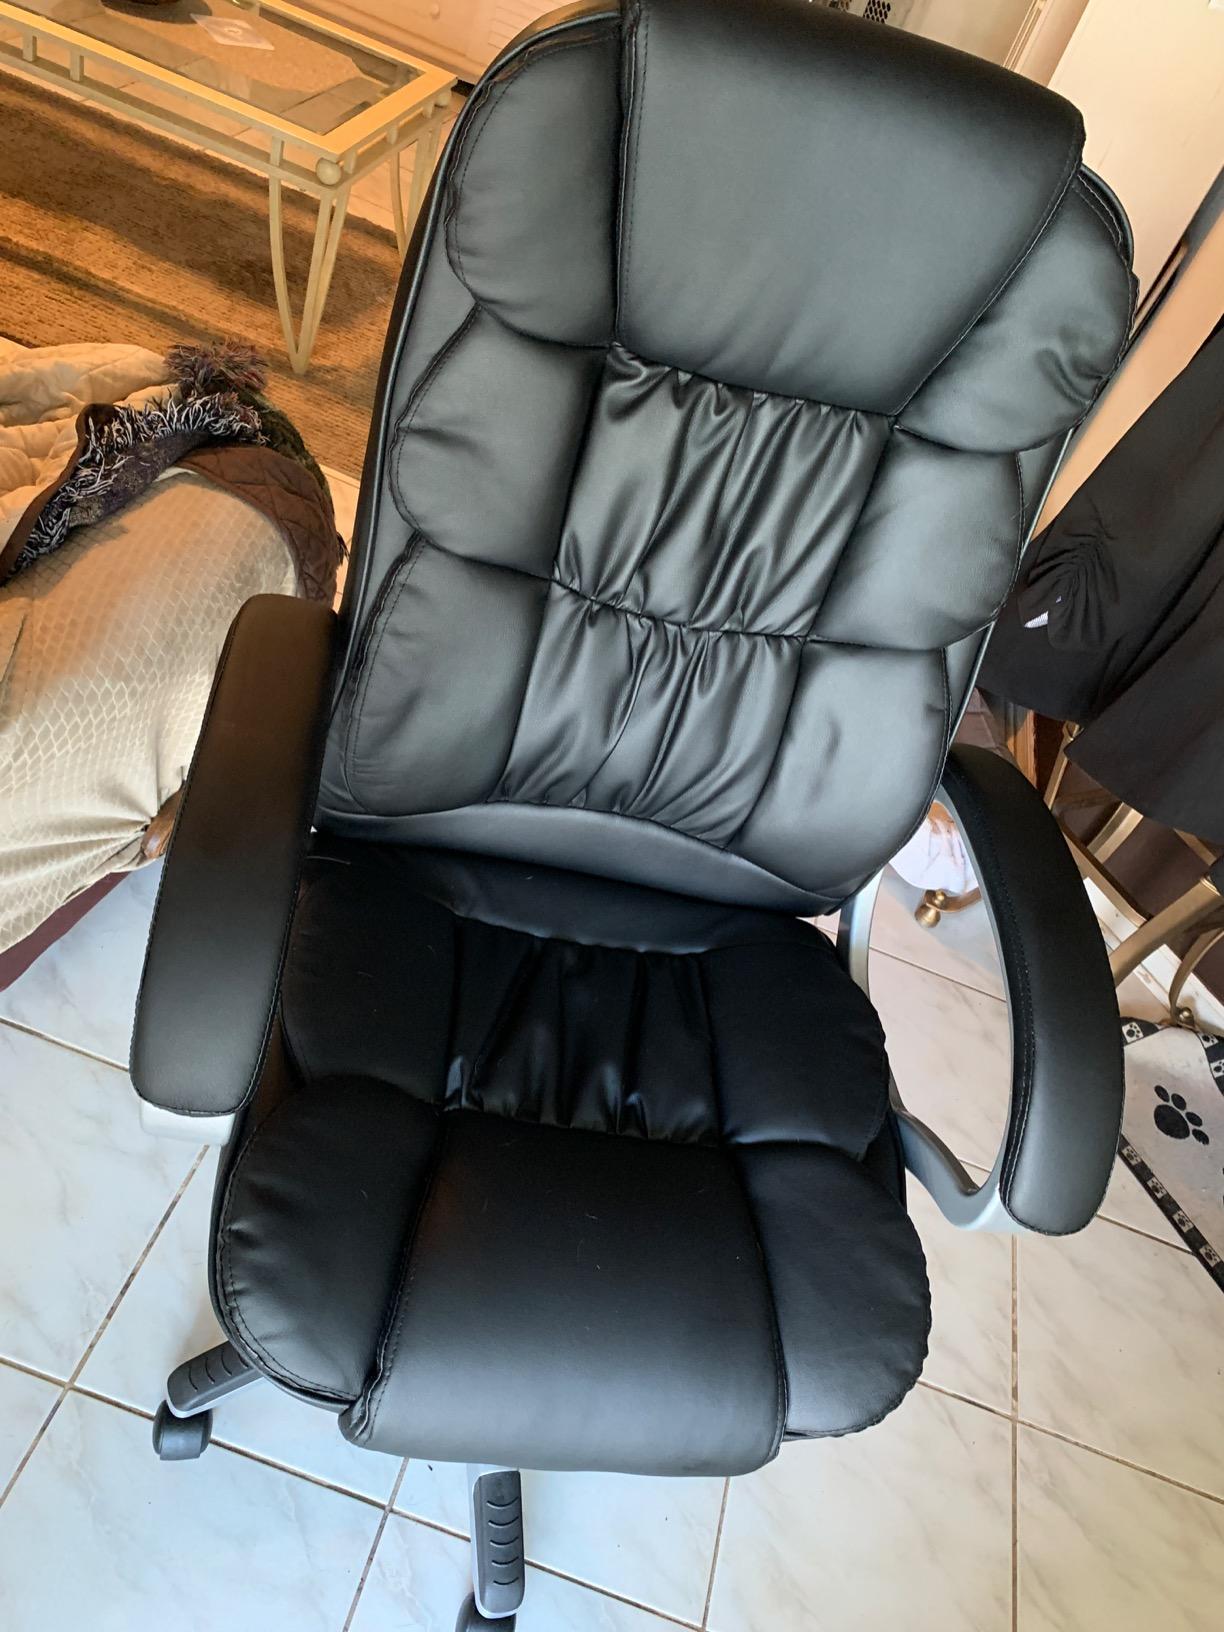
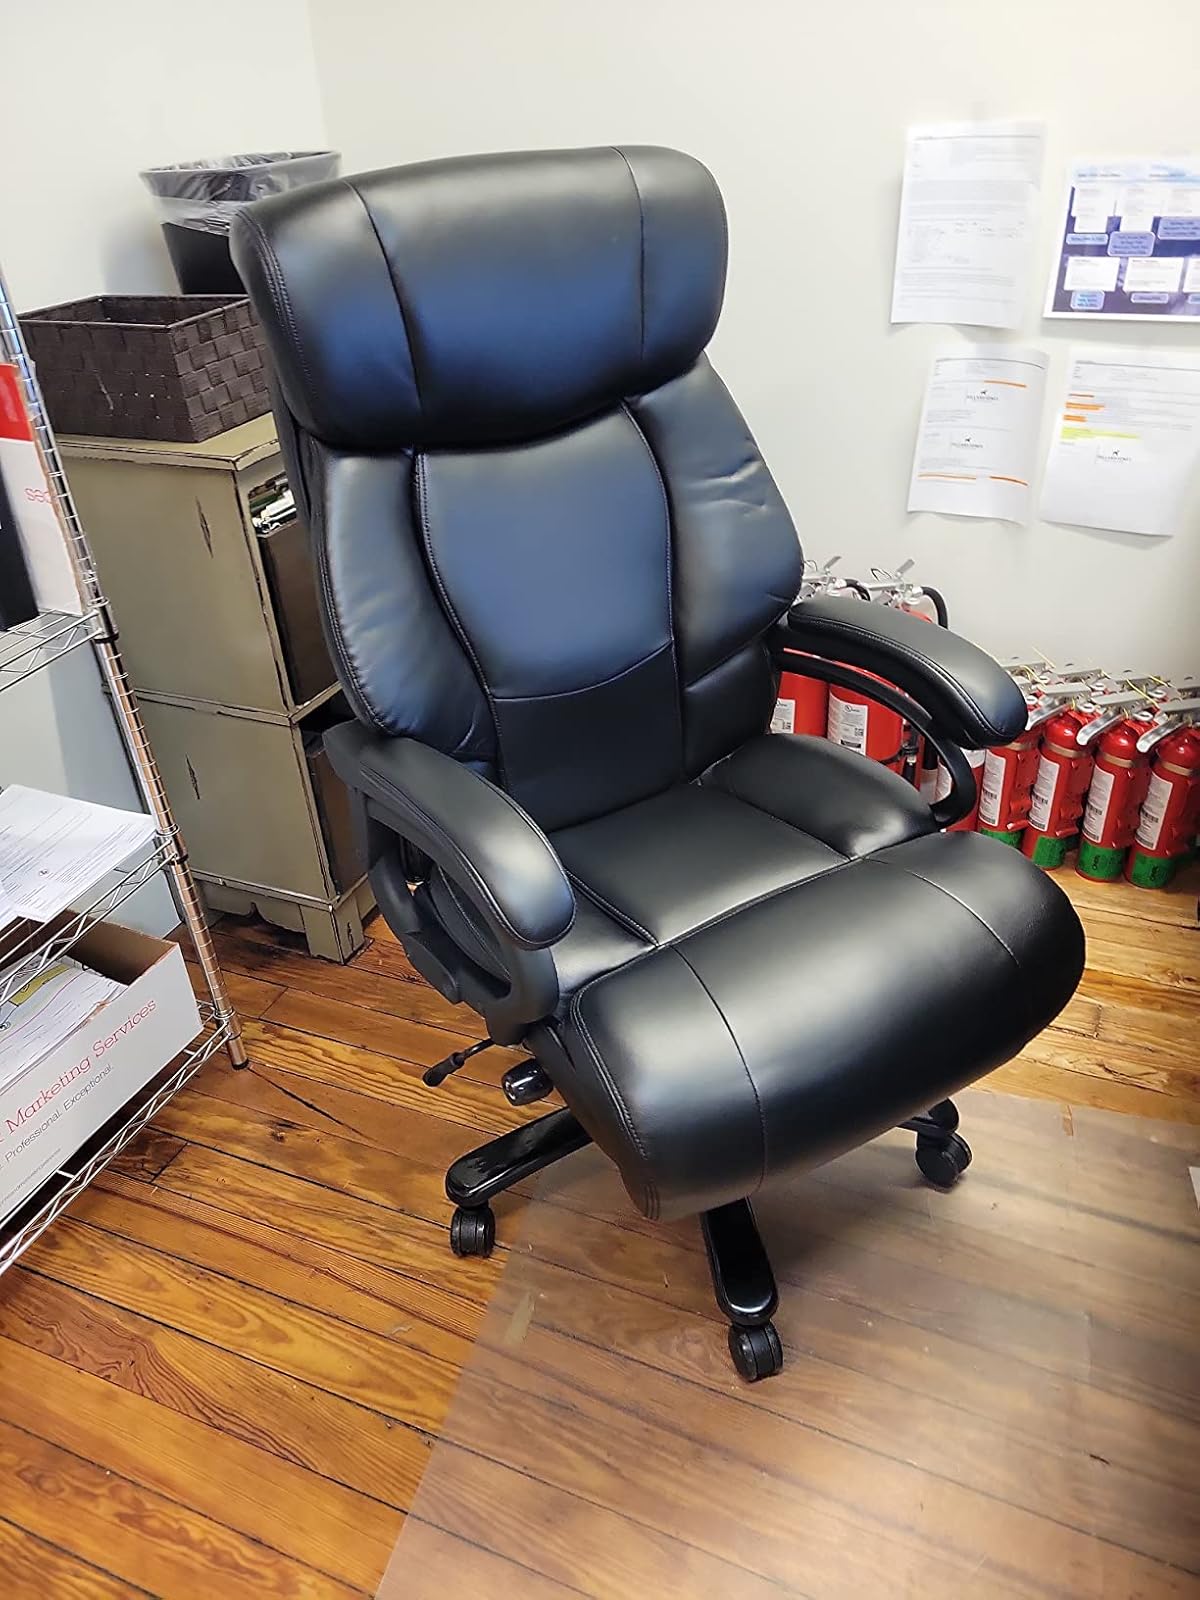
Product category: items_chair
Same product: no